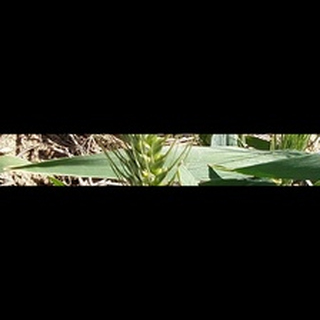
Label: healthy_wheat